Drag My Wedding

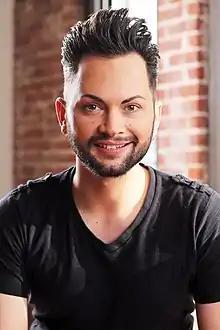
Joslyn Fox is eliminated from the competition.

For the main challenge, the contestants makeover grooms into brides for a drag wedding with their spouses. Spouses David Burtka and Neil Patrick Harris are guest judges. BenDeLaCreme and Bianca Del Rio receive positive critiques, and Bianca Del Rio wins the challenge. Adore Delano, Darienne Lake, and Joslyn Fox receive negative critiques, and Darienne Lake is deemed safe. Adore Delano and Joslyn Fox place in the bottom and face off in a lip-sync to "Think" by Aretha Franklin. Adore Delano wins the lip-sync and Joslyn Fox is eliminated from the competition.